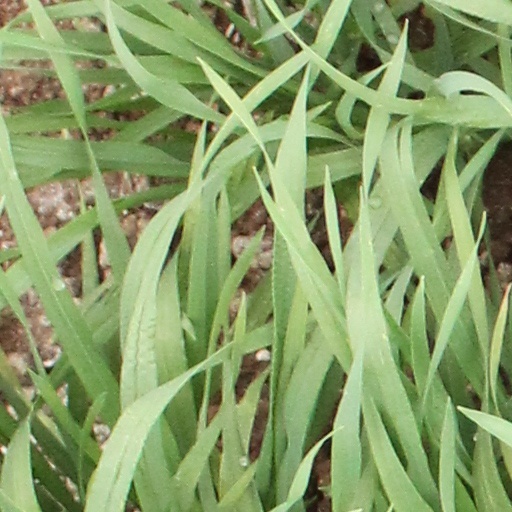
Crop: wheat